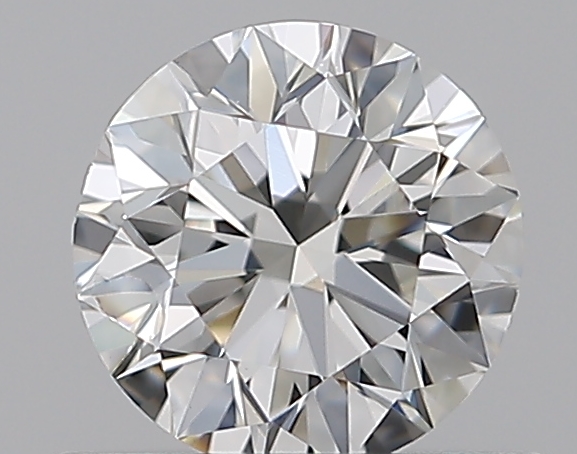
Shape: round
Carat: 0.59
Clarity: VS1
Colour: H
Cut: EX
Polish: EX
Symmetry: VG
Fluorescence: N
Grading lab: GIA
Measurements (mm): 5.29 x 5.35 x 3.34